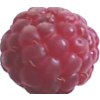
Label: raspberry